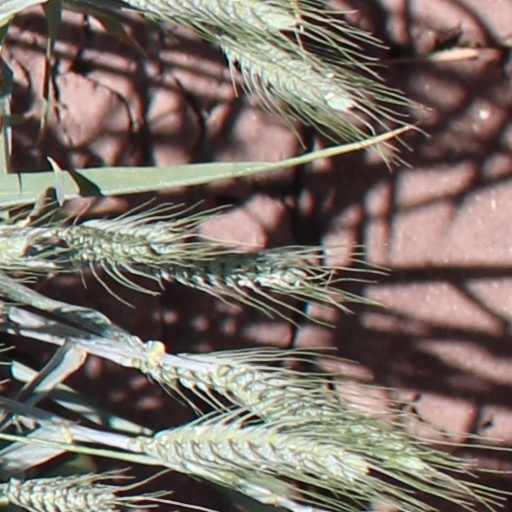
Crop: wheat